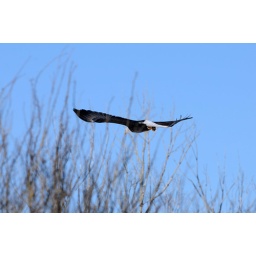
Spotted this adult bald eagle on a pole in front of a house in rural Alberta just south of High River.